Declaration of majority of Pedro II

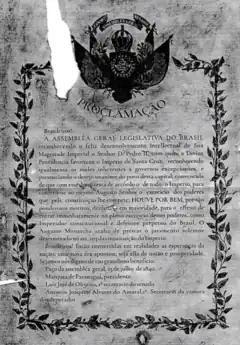
Legislative document on the coming of age of Pedro II

The Declaration of majority of Pedro II was a document signed by the General Assembly of Brazil on 23 July 1840 which invested 14-year old Emperor Pedro II of Brazil with legal majority before the normal age of 18, in order to end the troublesome regency that ruled on his behalf and was mired in crises. The Liberal Party had mobilized the public, who pressured the Senate to declare Pedro II of legal age before he turned 15. In an 1834 precedent, the Portuguese Parliament had already declared the majority of Pedro II's sister Maria II, who became Queen of Portugal at age 15 without a regent.